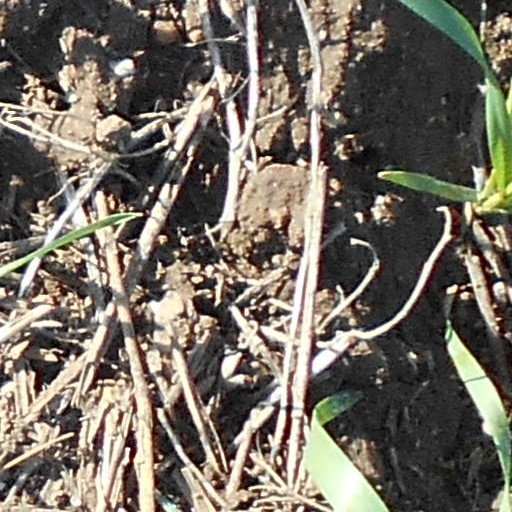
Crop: wheat